Bless Online

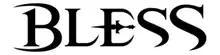
Logo

Bless Online was a massively multiplayer online role-playing game developed by Neowiz Games. The release date was May 28, 2018, for Founder's Pack purchasers and May 30 for Early Access on Steam. "Bless Online" uses a free-to-play business model.